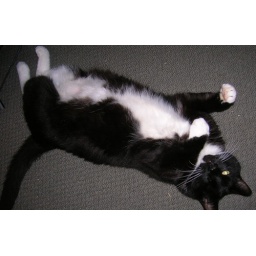
The cats are hot so they're hanging out in the hottest room in the house with us. Aw.